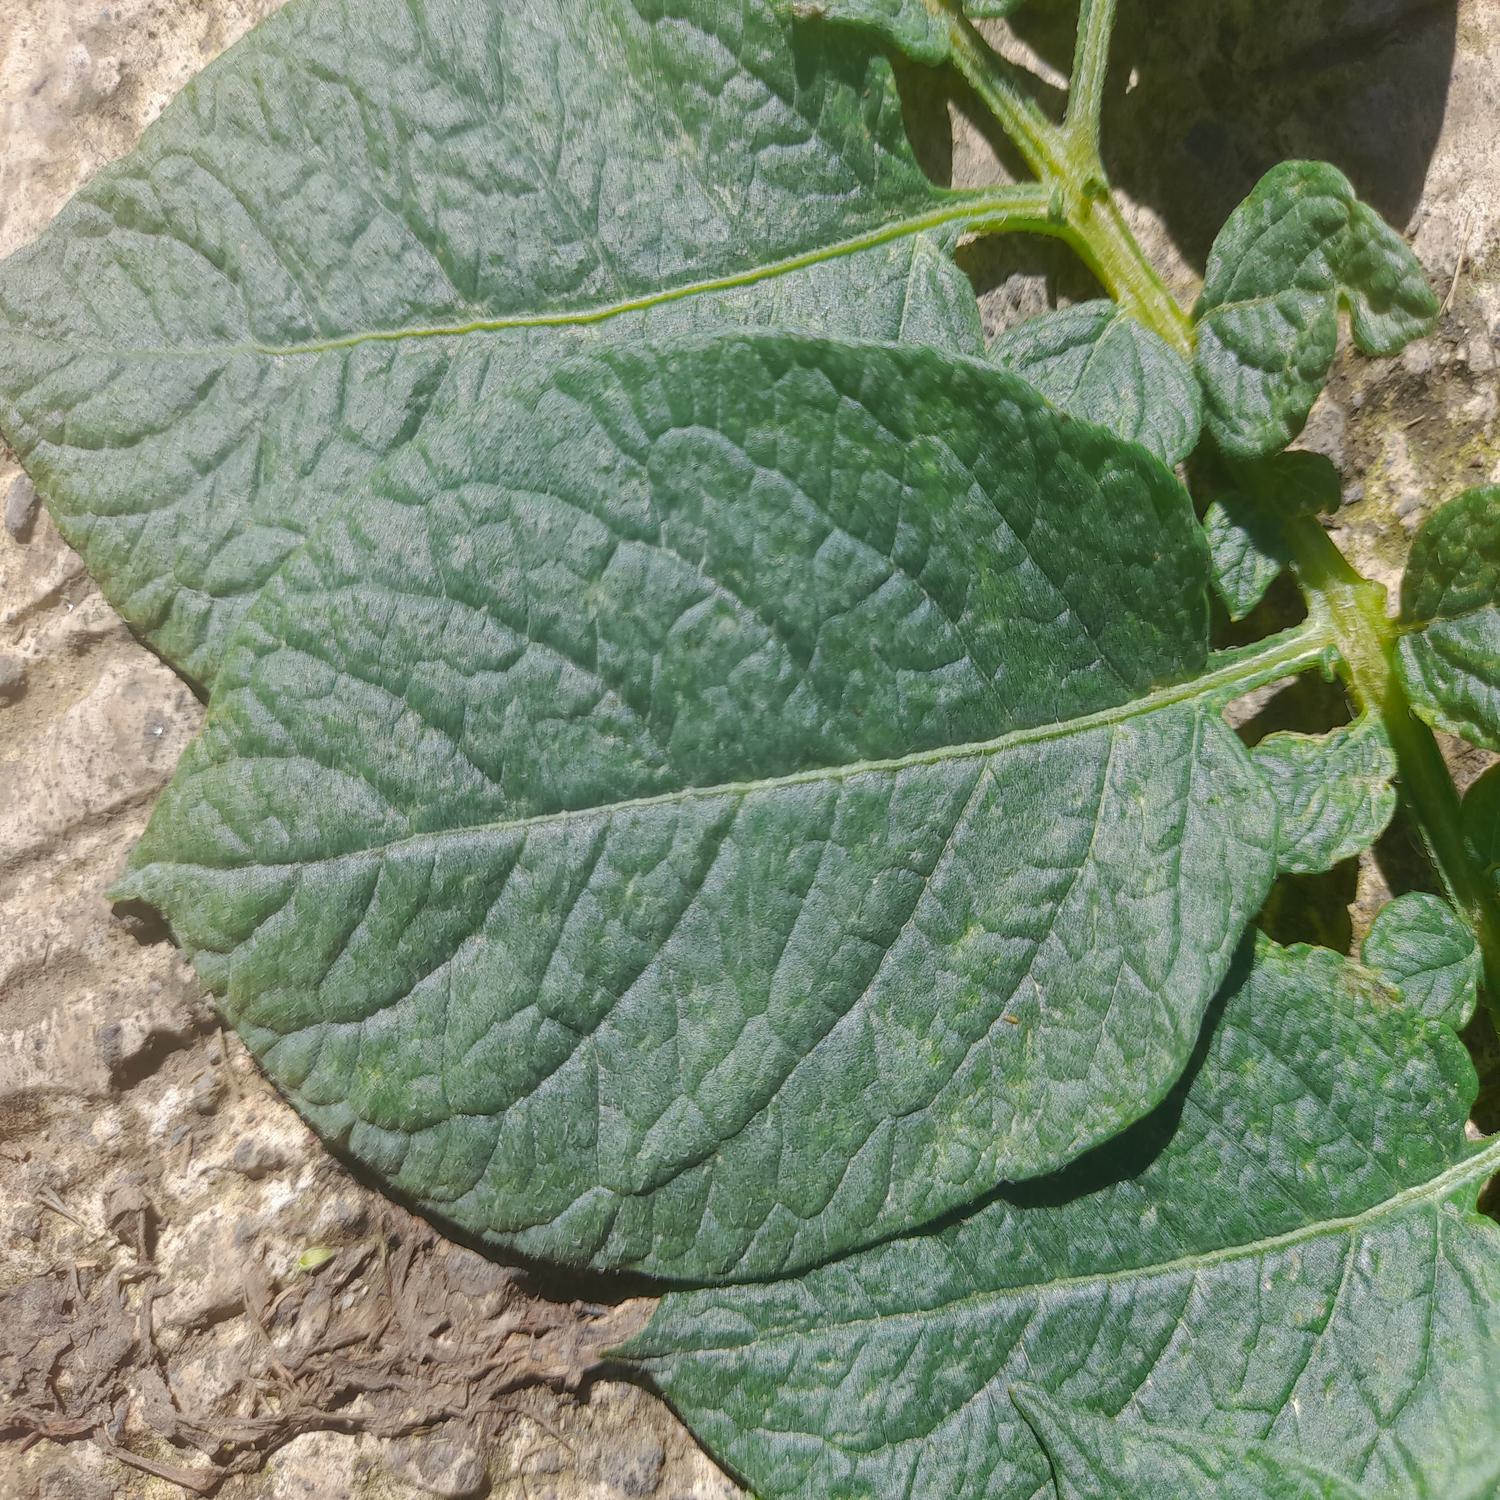
Etiqueta: Sana